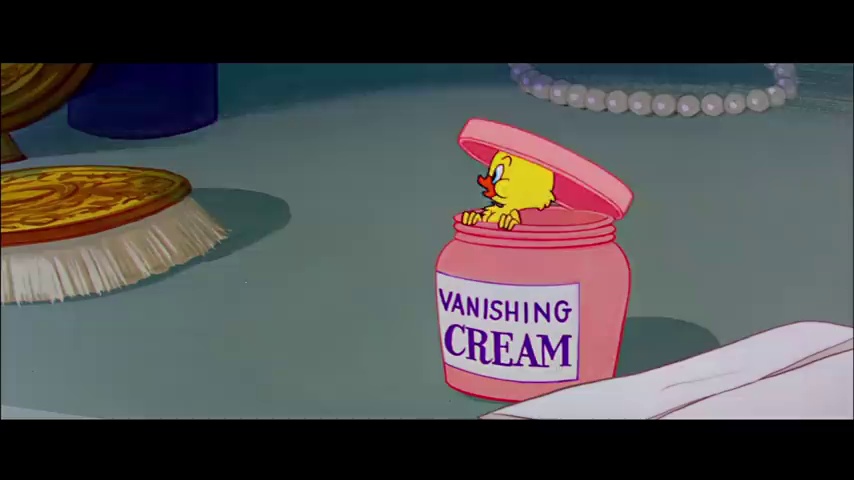
Portrait style: Cartoon Portrait